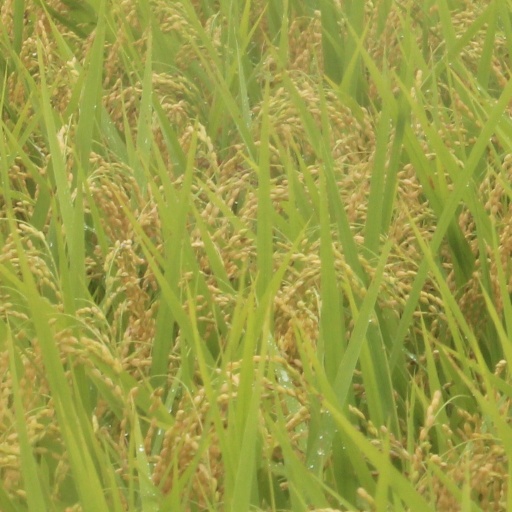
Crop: rice